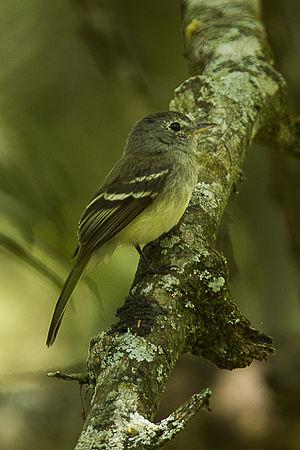
Le Moucherolle à poitrine grise est une espèce de passereau placée dans la famille des Tyrannidae. Son statut de conservation est Vulnérable selon la liste rouge de l'UICN.